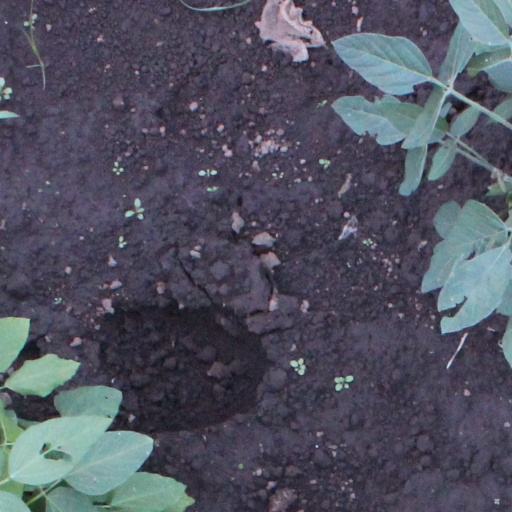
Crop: soybean